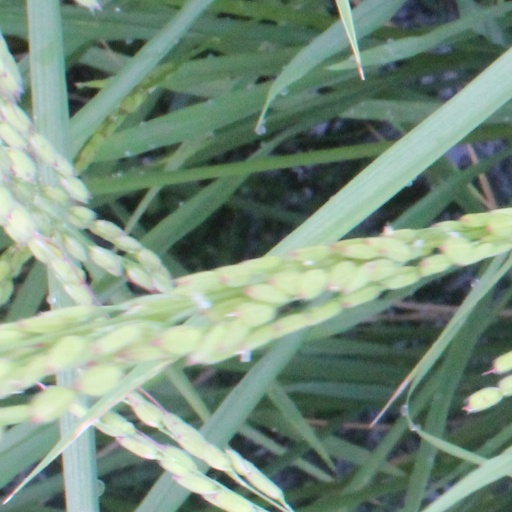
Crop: rice